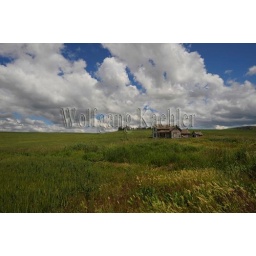
Usa, washington state, palouse country near pullman, abandoned farm house in wheat field, cumulus clouds